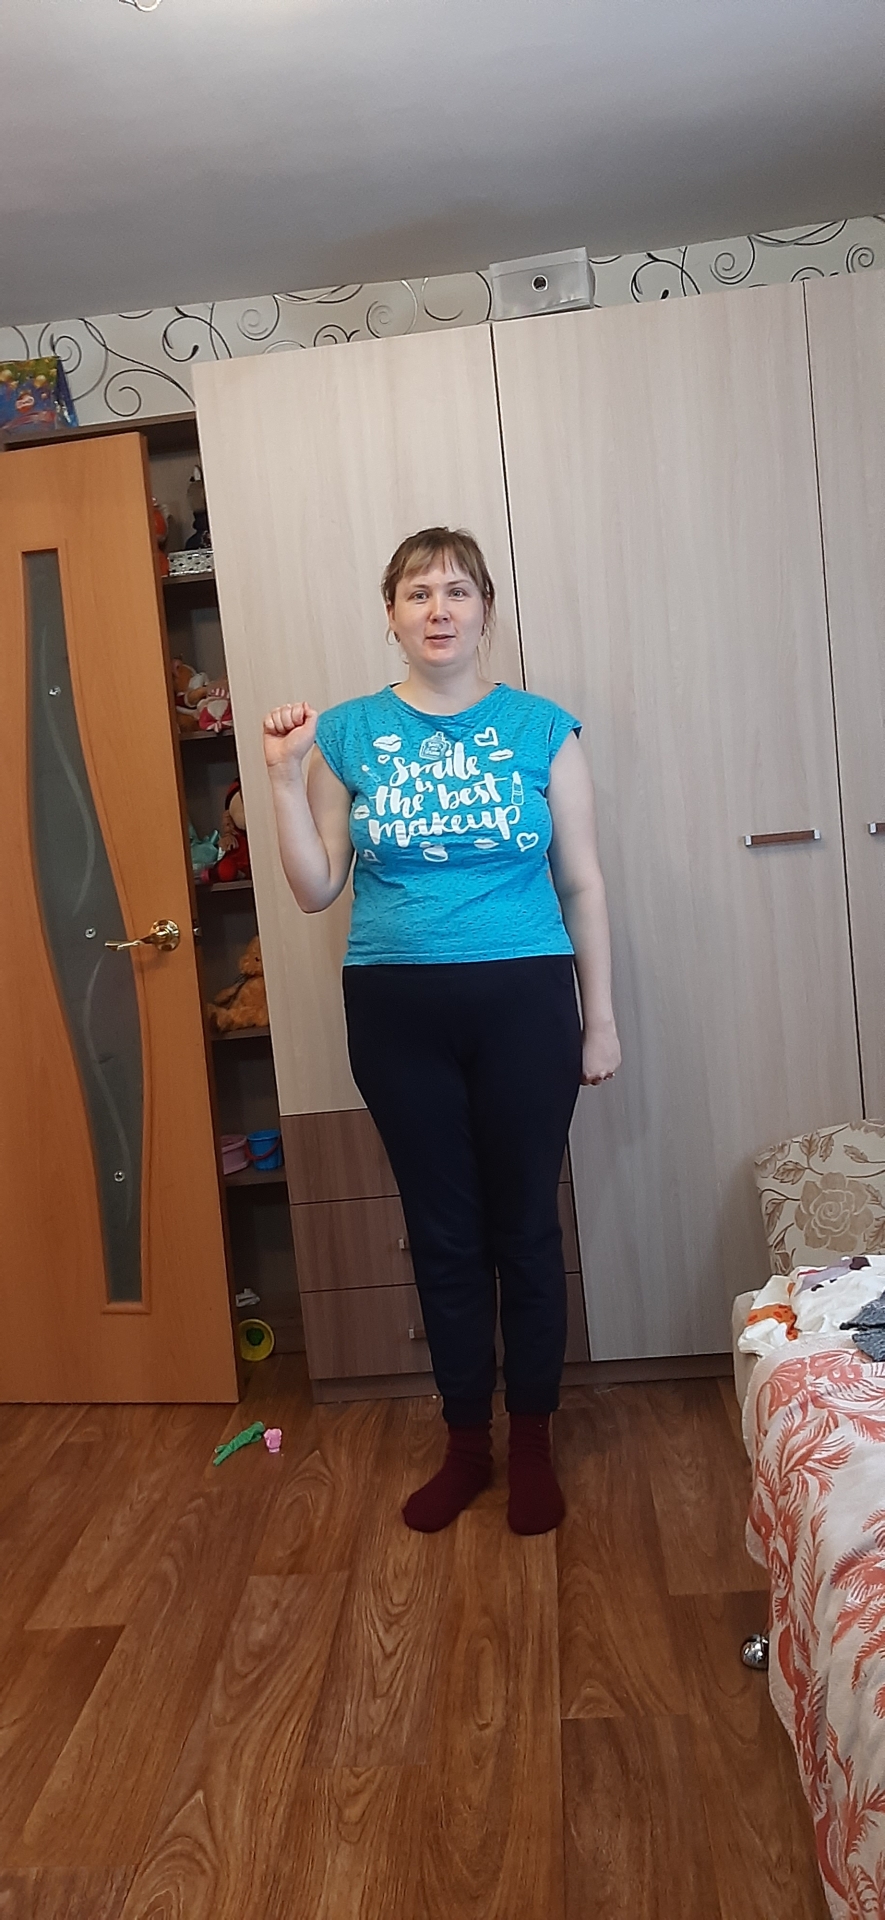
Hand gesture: fist